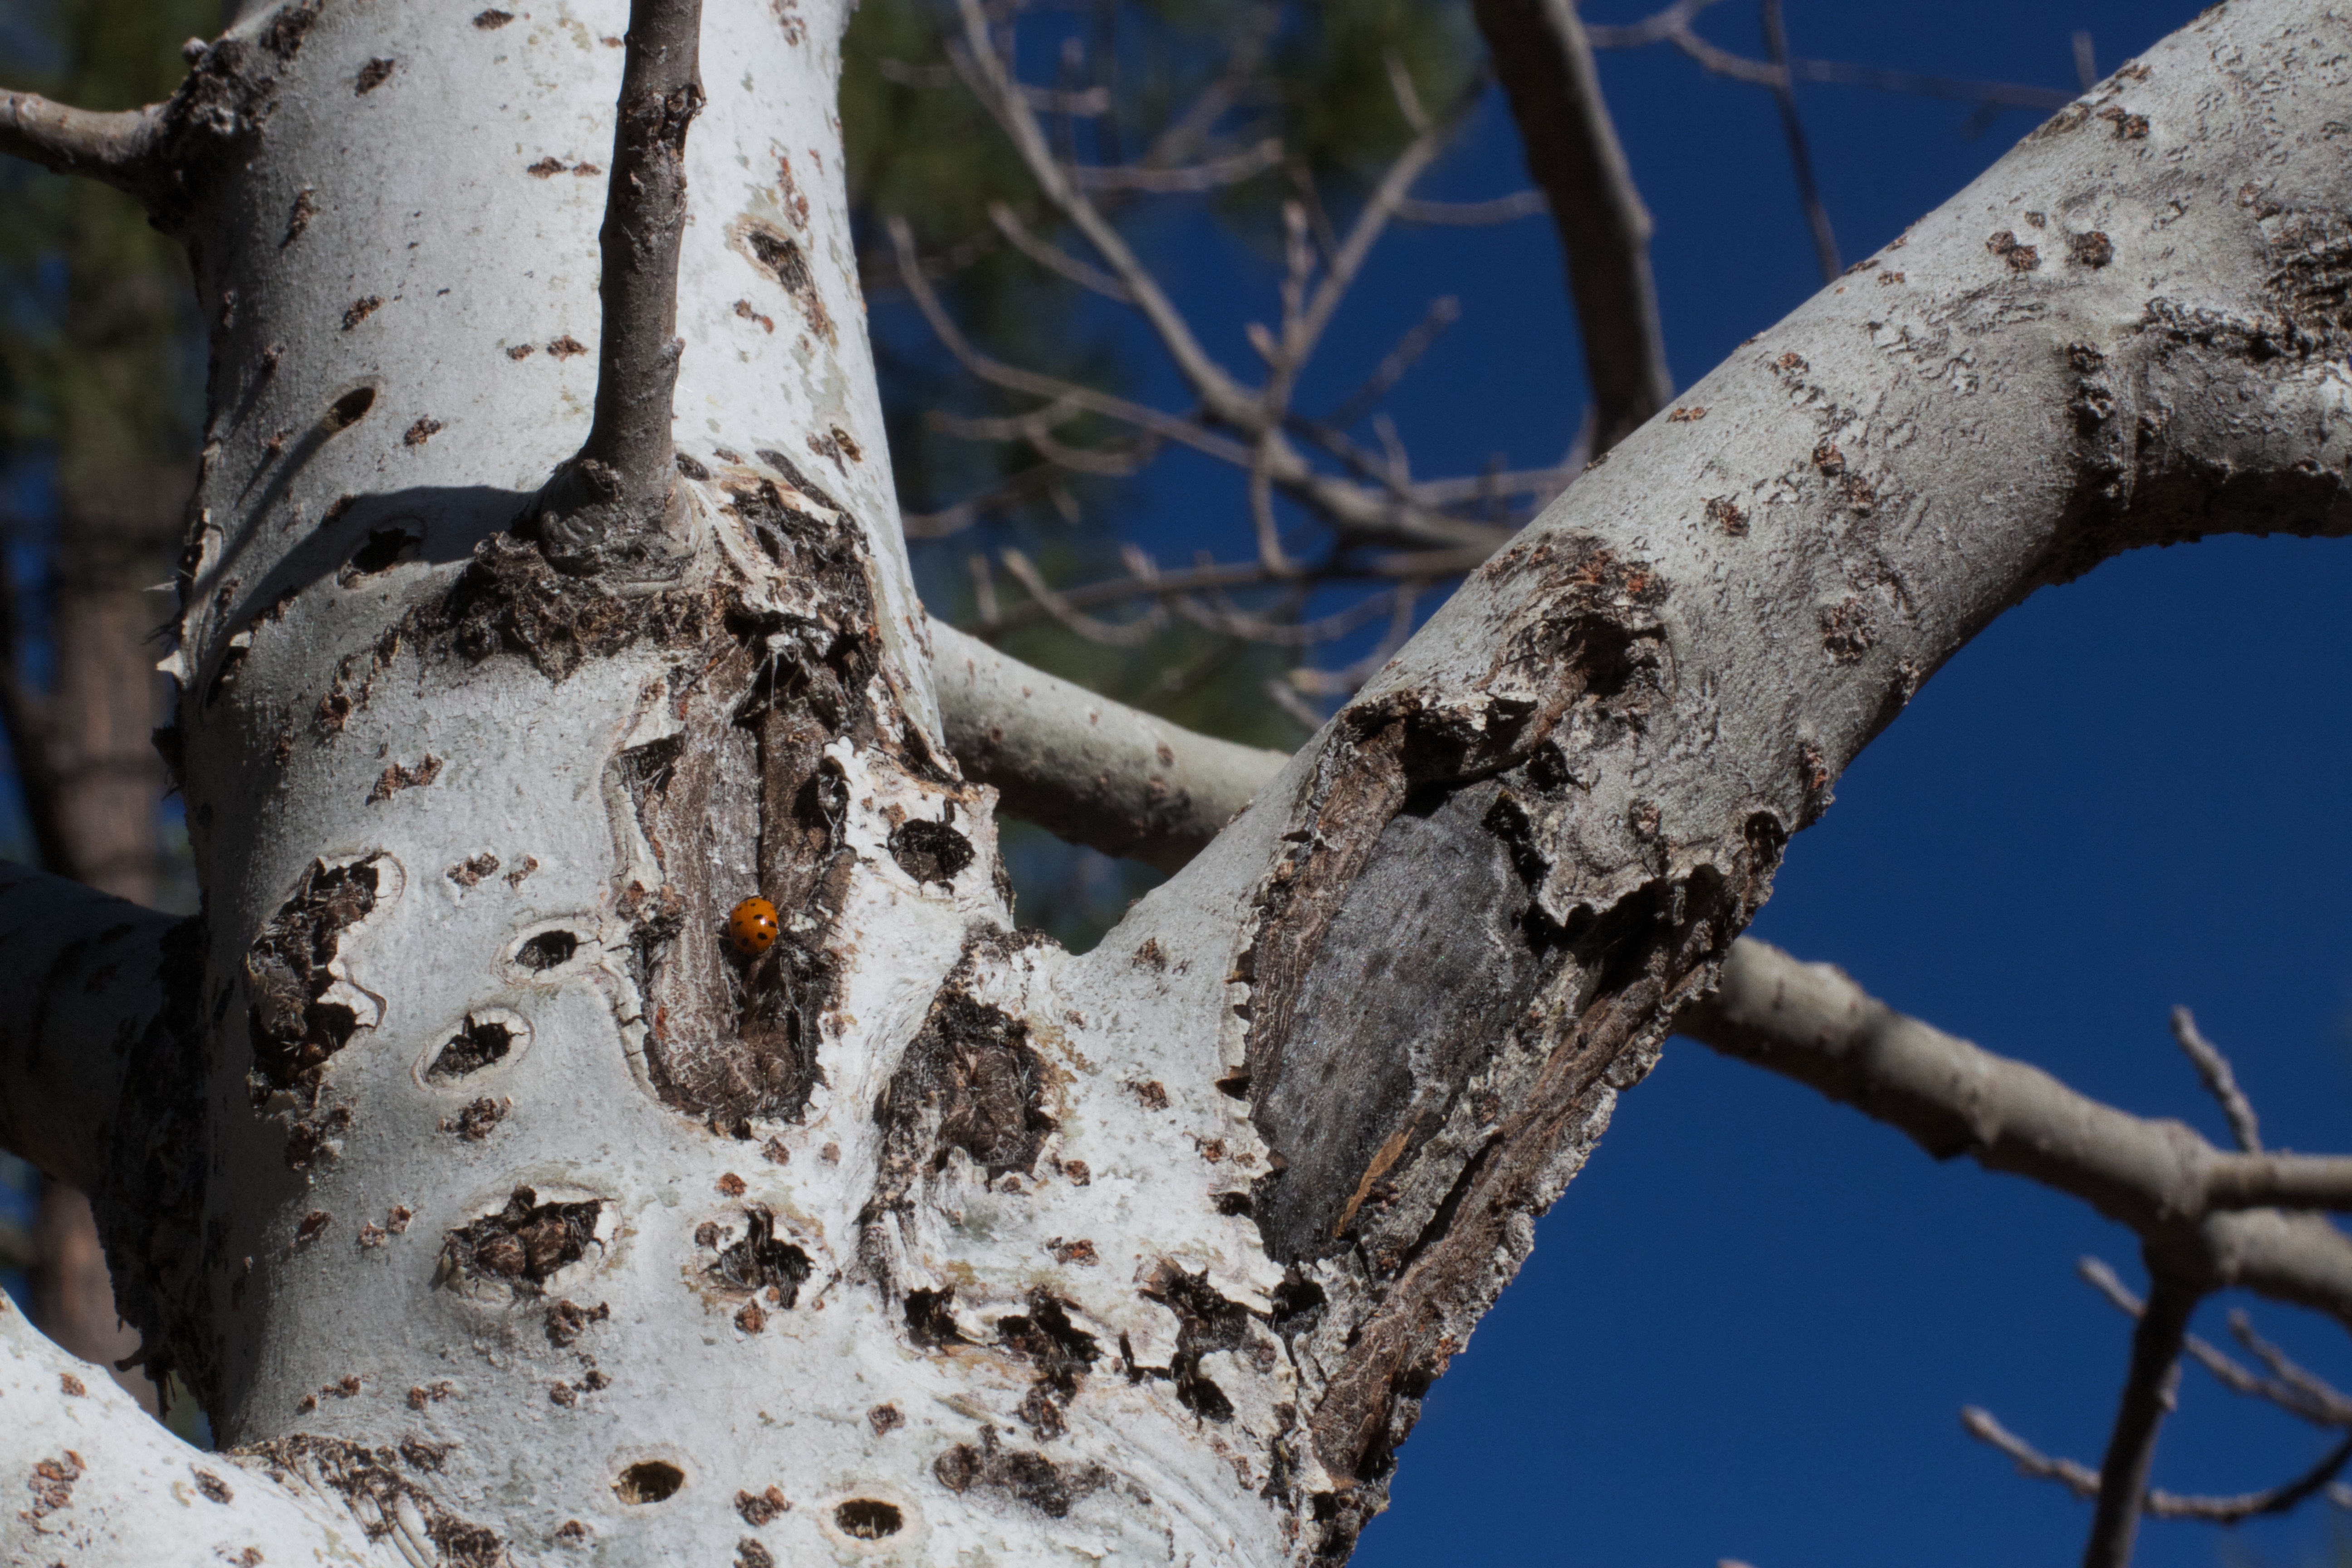
tree, branch, snow, winter, plant, leaf, flower, trunk, spring, birch, season, twig, plant stem, woody plant